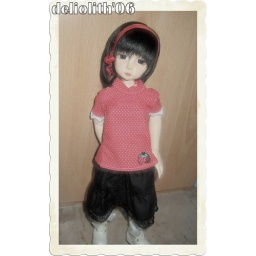
i finally started sewing again. red shirt by me. ^^